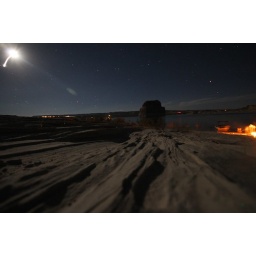
lone rock at lake powell in utah